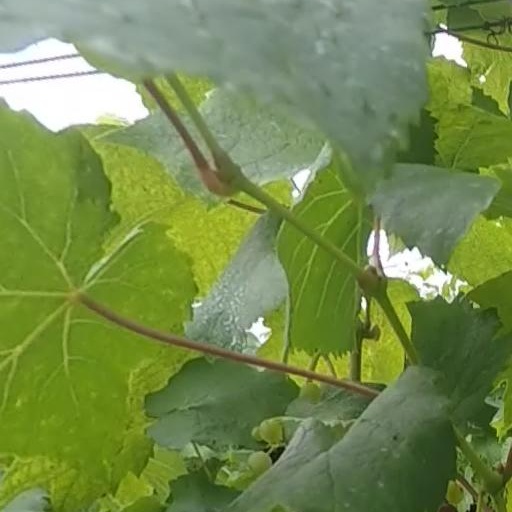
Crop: grape